History of the American Civil Liberties Union

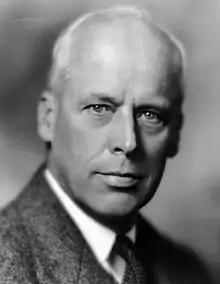
Norman Thomas was one of the early leaders of the ACLU.

ACLU leadership was divided on how to challenge civil rights violations. One faction, including Baldwin, Arthur Garfield Hays, and Norman Thomas, believed that direct, militant action was the best path. Hays was the first of many successful attorneys that relinquished their private practices to work for the ACLU. Another group, including Walter Nelles and Walter Pollak, felt that lawsuits taken to the Supreme Court were the best way to achieve change.